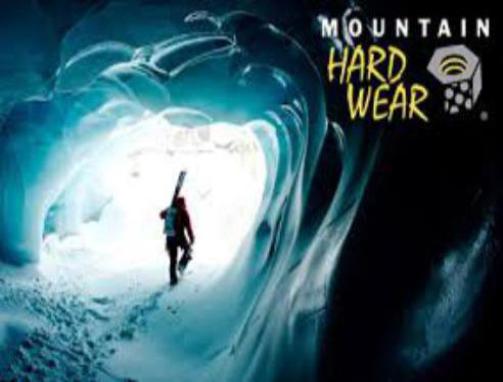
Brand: mountain hardwear
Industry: Clothes